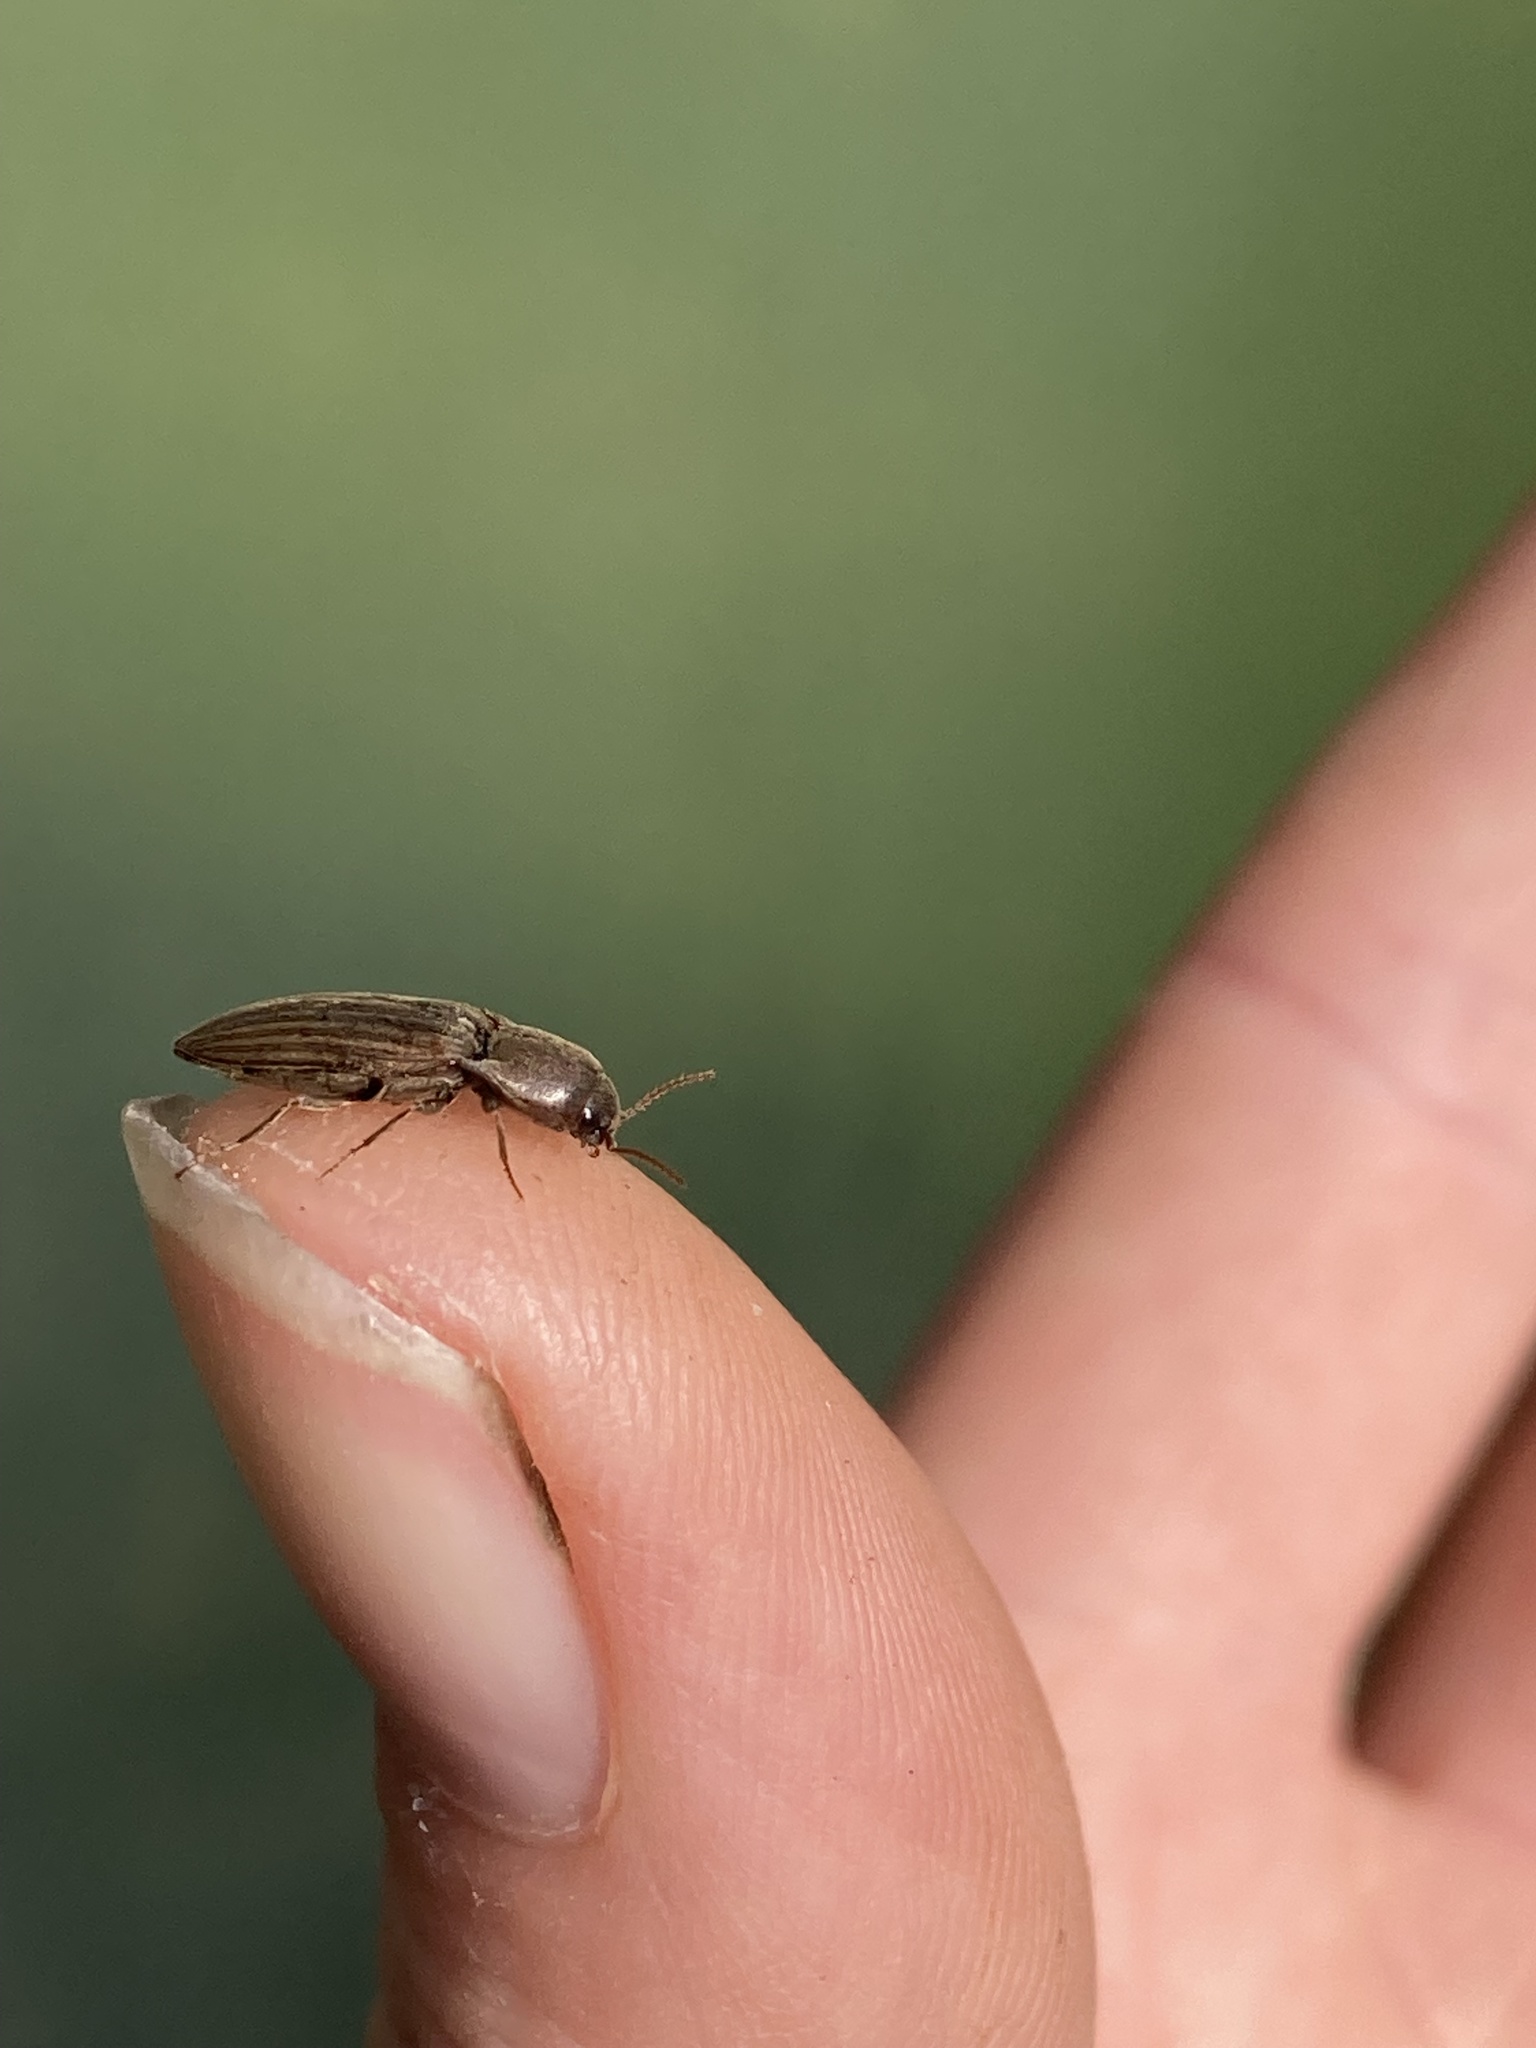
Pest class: clickbeetles_wireworms